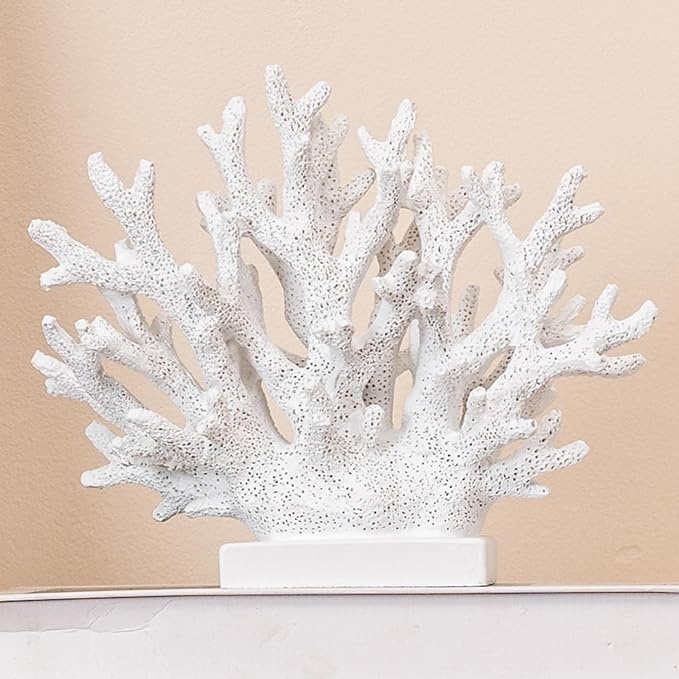
5.8" H White Coral Decor, Resin Coral Statue, Nautical Decorations for Home, Bedroom, Bathroom, Living Room, Beach/Coastal/Ocean Themed Cabinet Shelf Tabletop Decor
About This Exquisite Craftsmanship: Crafted from selected resin materials, this artificial coral sculpture is designed for lasting durability. Every detail, from the branches to the textures, is carefully crafted to capture the beauty of coral reefs. The fresh, ocean-inspired color palette adds an elegant touch of marine charm to your home. Aesthetic Beach Room Decor: This lifelike resin coral reef effortlessly integrates into your beach-style and ocean-themed decor. A perfect creative accent for beach-themed room decorations, it's an ideal choice for beach weddings, beach-themed parties, and any occasion that calls for unique coral decor. Perfect Gift Choice: With its unique and eye-catching design, this resin coral statue makes for a perfect gift for family, friends, colleagues, and sea enthusiasts. Whether it's a housewarming, anniversary, wedding, birthday, or Christmas, the artistic sense of this piece ensures it stands out as a thoughtful and memorable present. Ideal Size for Versatile Decoration: With dimensions of 7.09W x 3.07D x 5.83H inches, our coral reef decorations are perfectly sized for beach table centerpieces, coffee tables, office desks, window sills, and shelf ornaments. They are stylish and perfect accents for your room decor. No Worries After Your Purchase: In case of any damage during transportation or other issues with the coral decor, please reach out to us. We are committed to providing a satisfactory solution to ensure your peace of mind post-purchase. Overview Color : White Brand : Elegondrar Theme : Coral Material : Resin Style : Modern
Brand: Elegondrar
Category: Home & Garden > Decor > Figurines